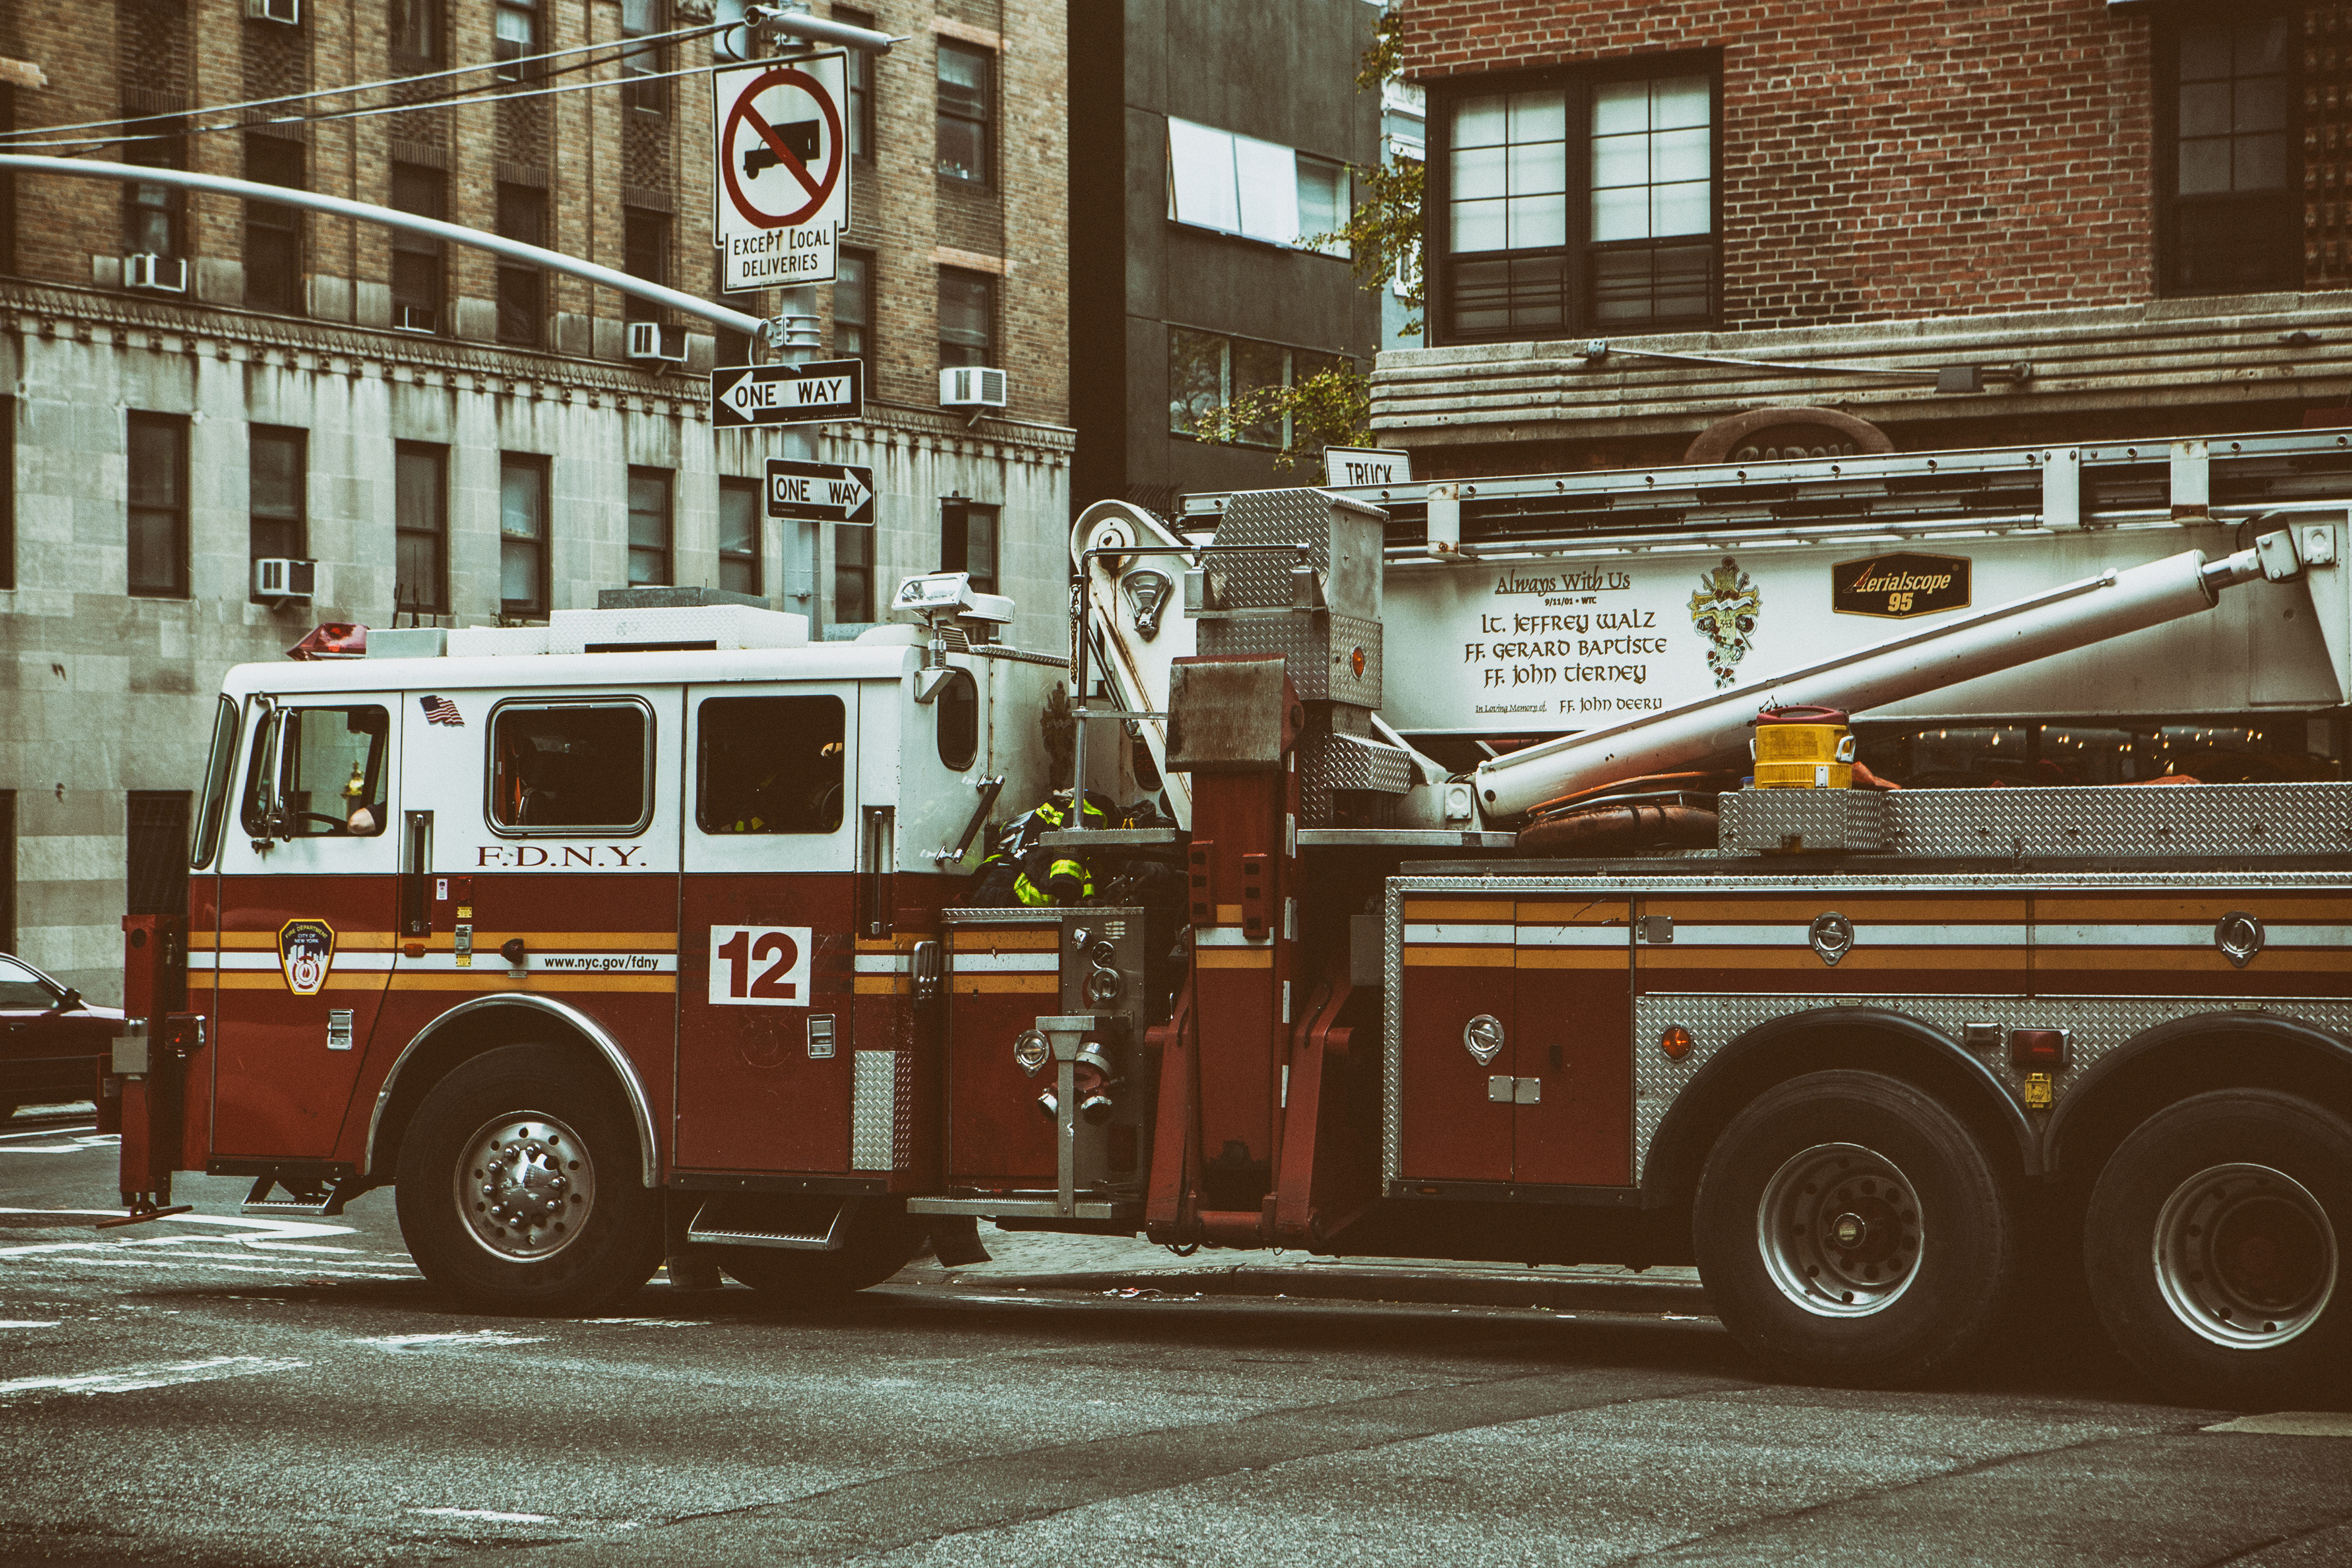
motor vehicle, fire department, fire apparatus, vehicle, transport, emergency service, mode of transport, emergency vehicle, car, truck, emergency, urban area, metropolitan area, neighbourhood, snout, fire station, street, service, auto part, architecture, public utility, building, ladder, city, lane, gas